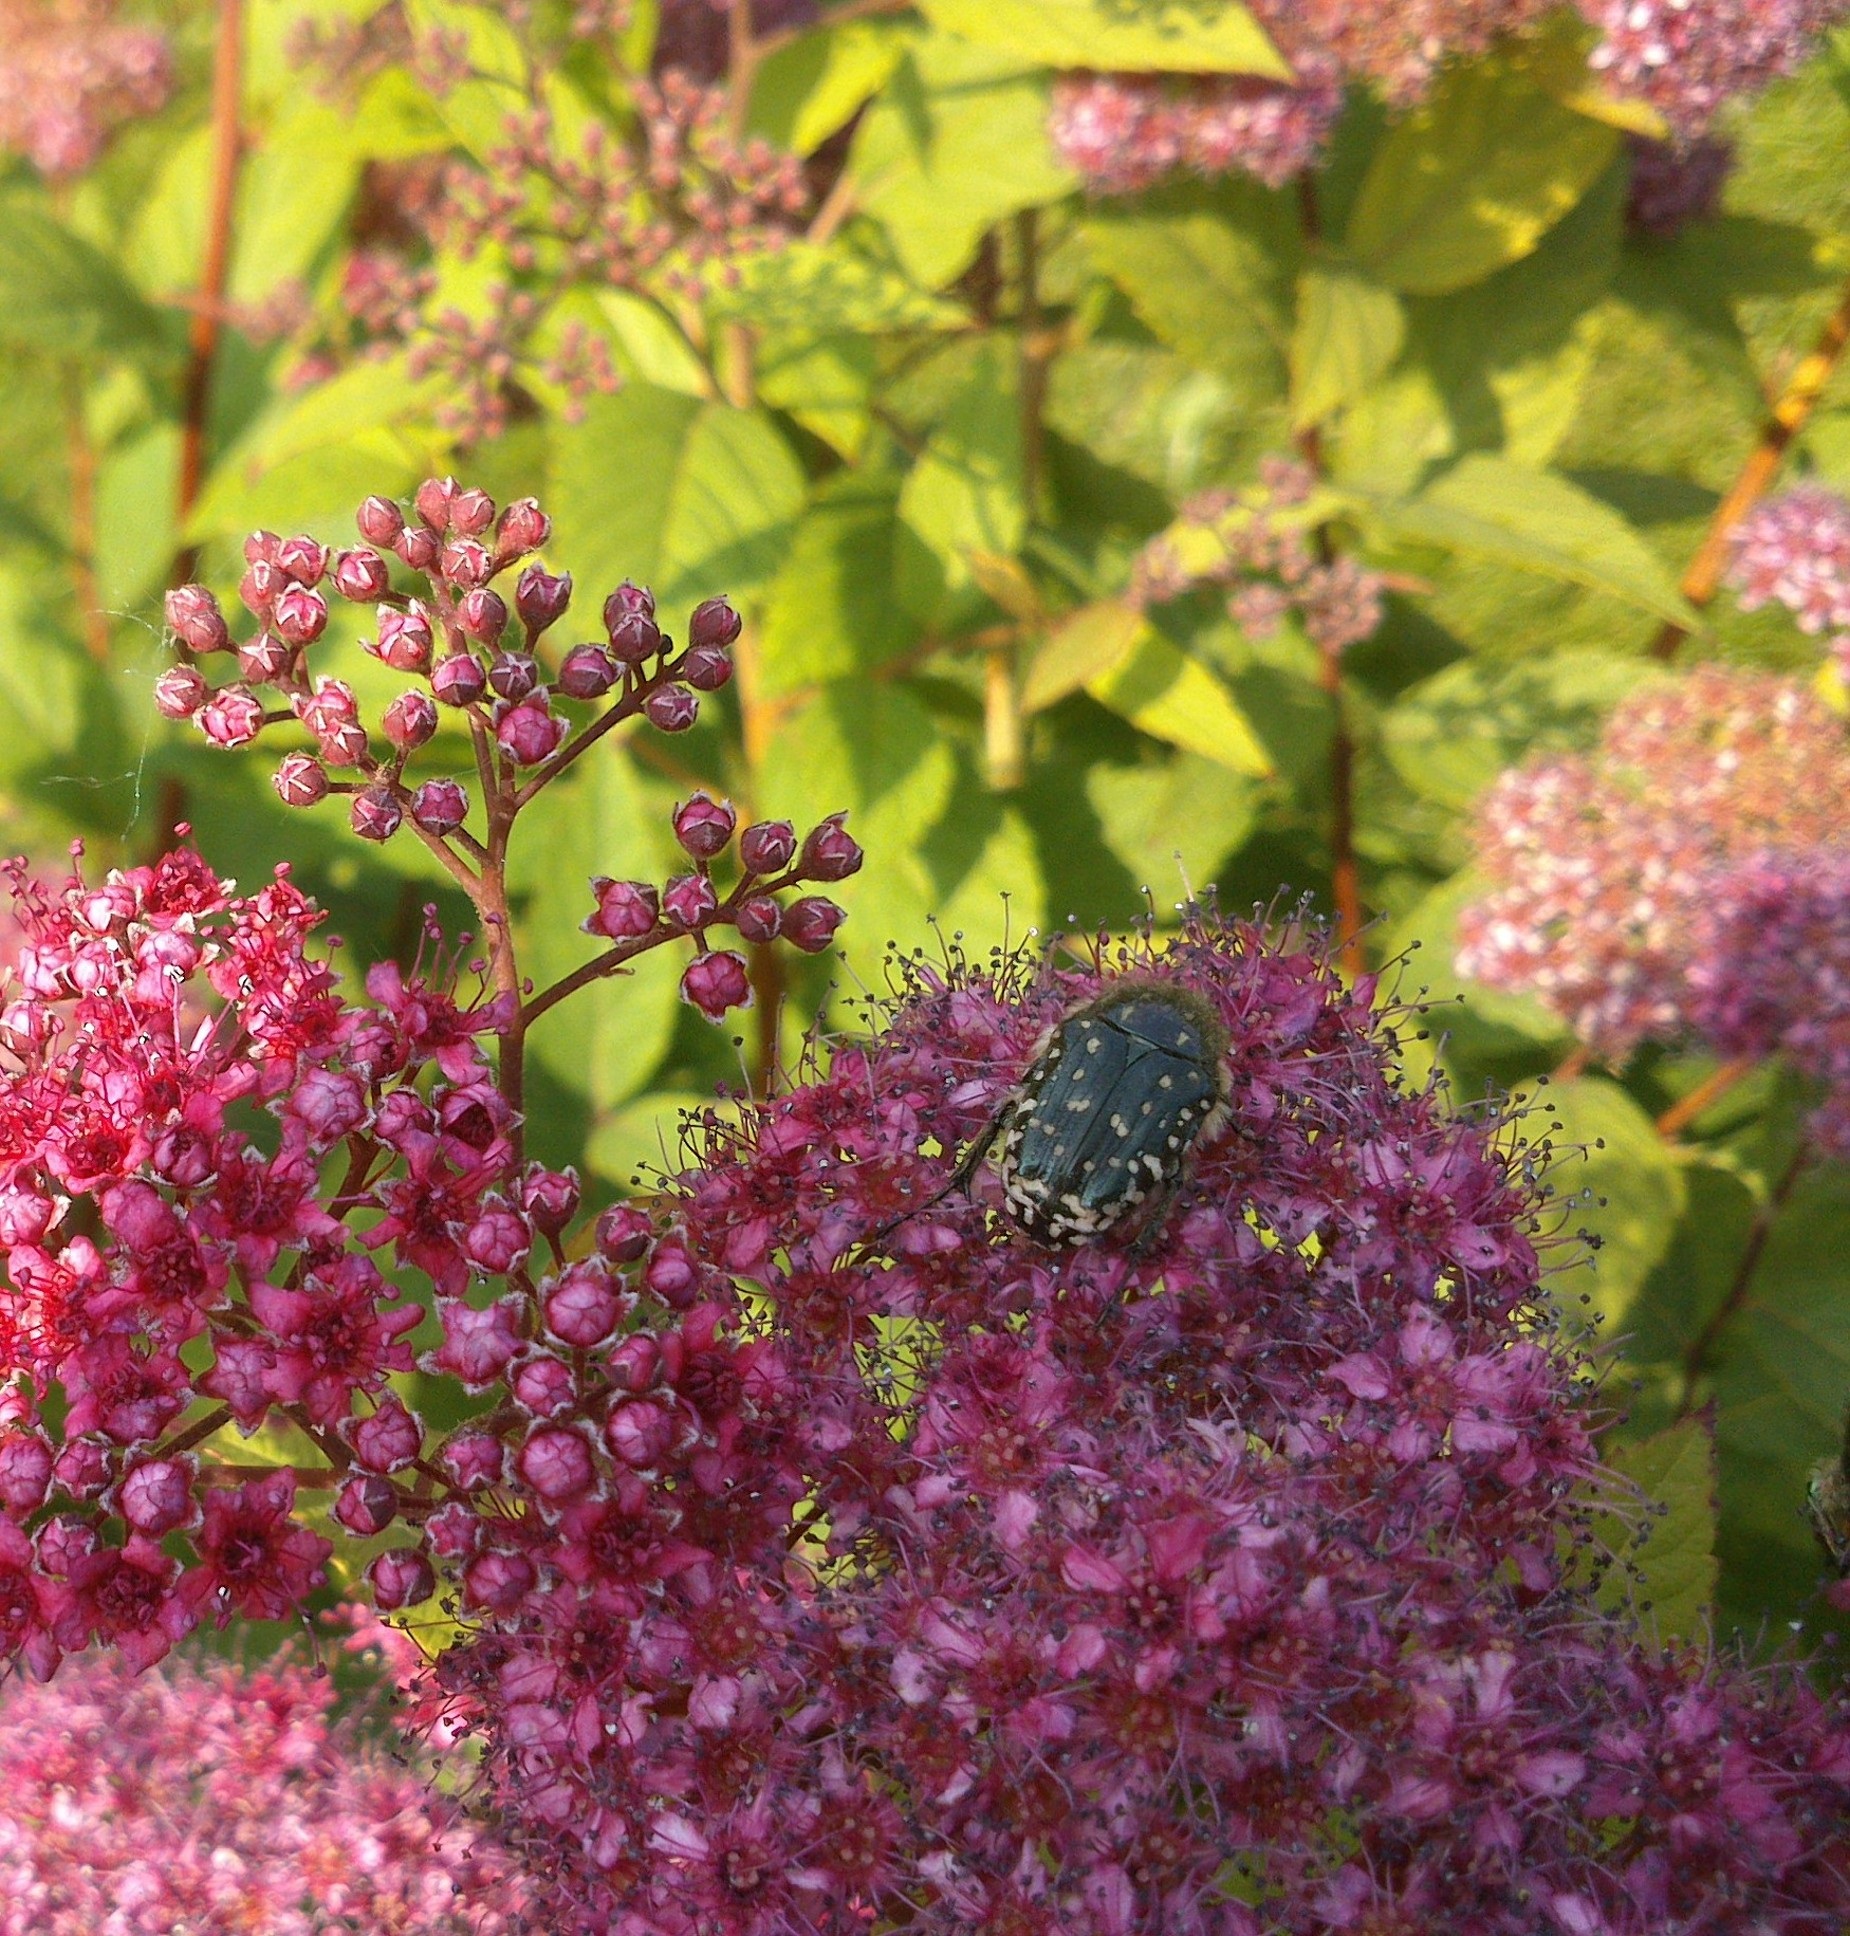
blossom, plant, leaf, flower, bloom, herb, insect, botany, garden, close, flora, wildflower, shrub, lilac, beetle, flowering plant, annual plant, land plant